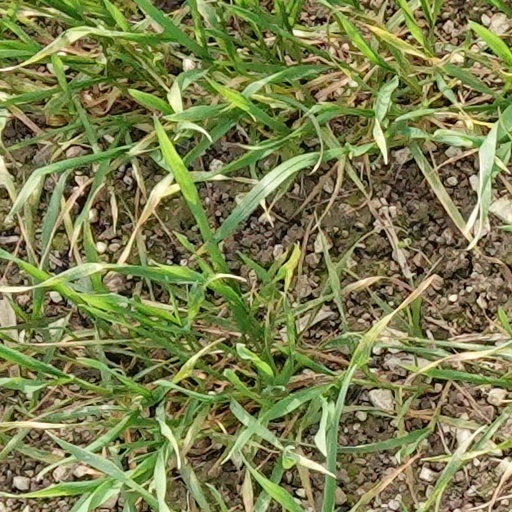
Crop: wheat